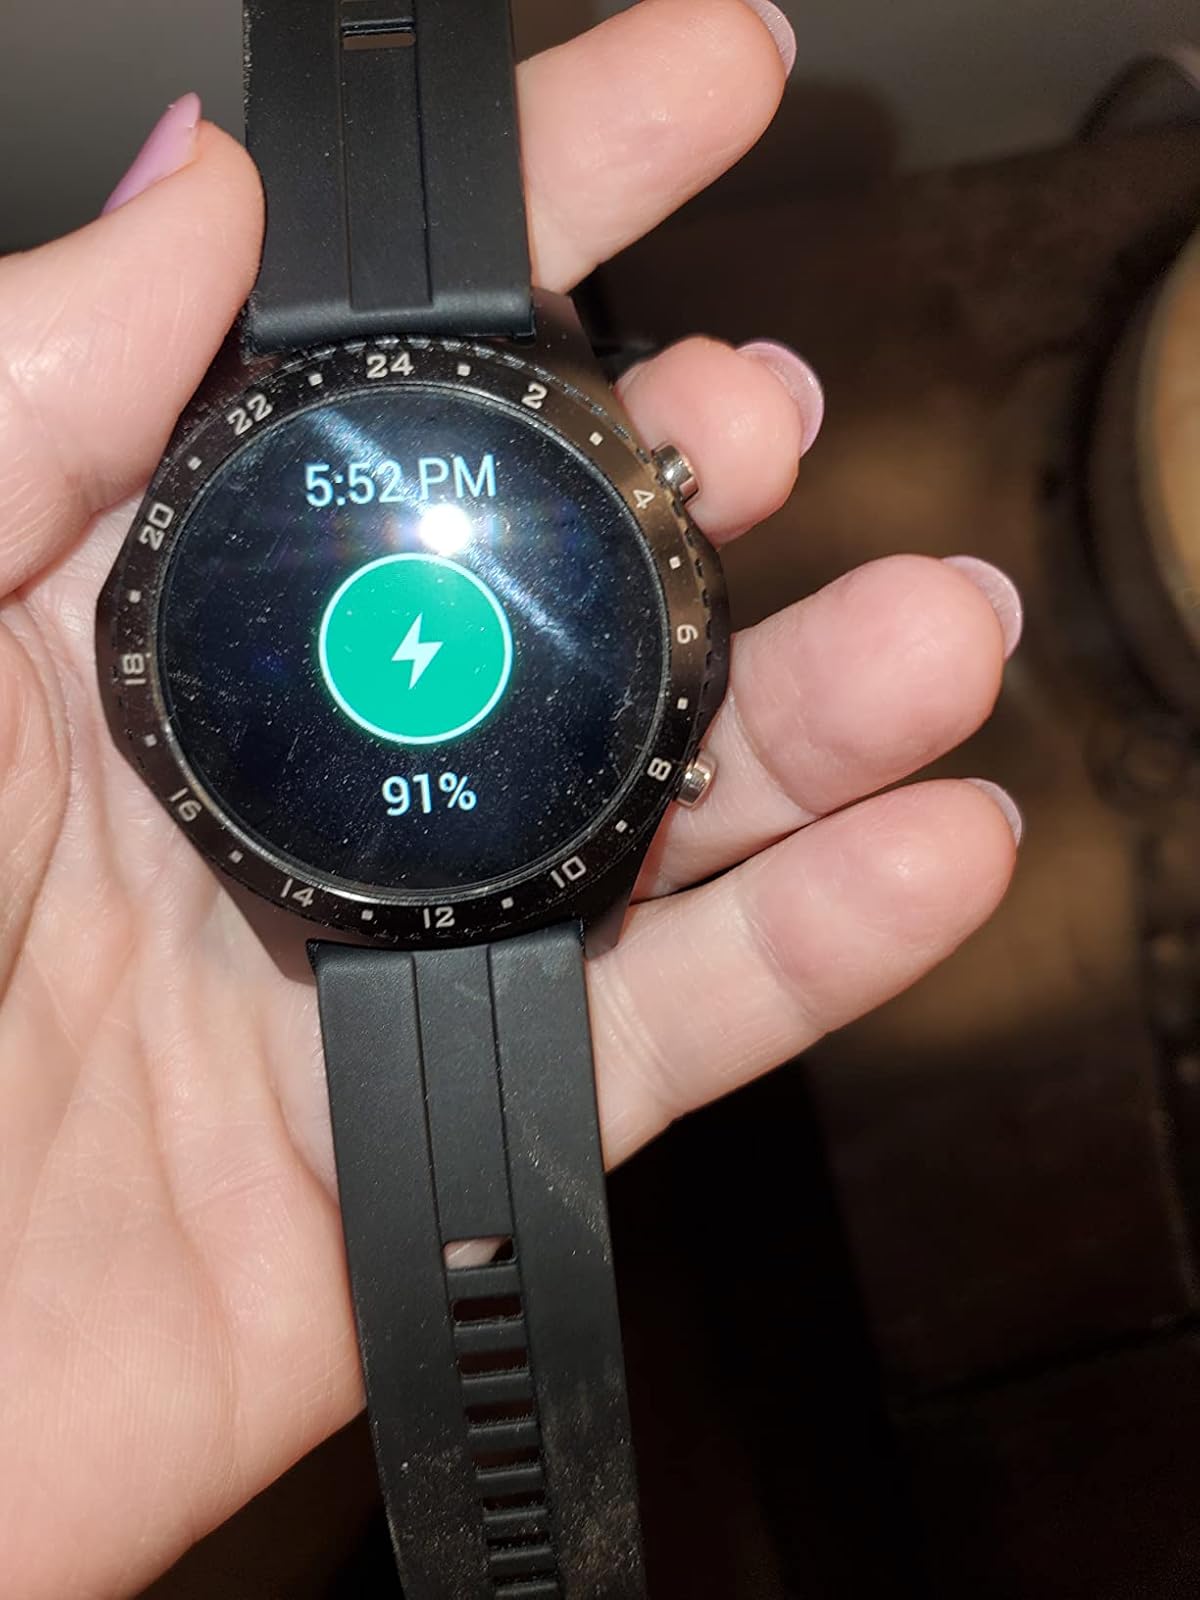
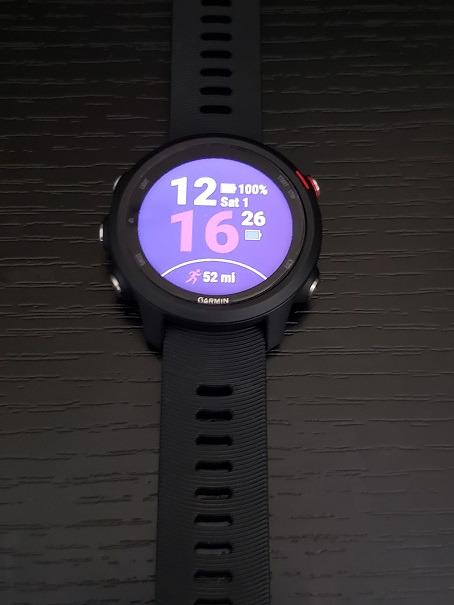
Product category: smartwatch
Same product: no